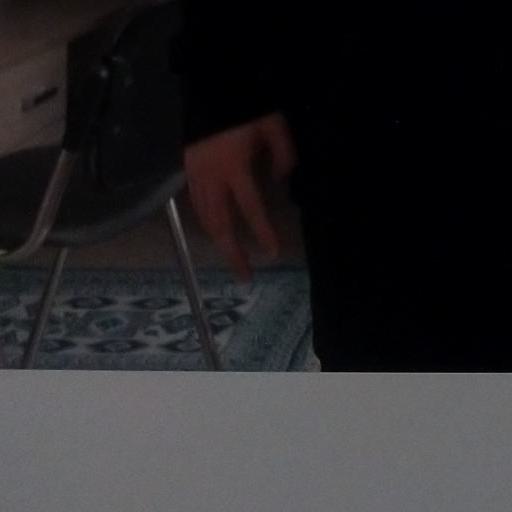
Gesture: no_gesture